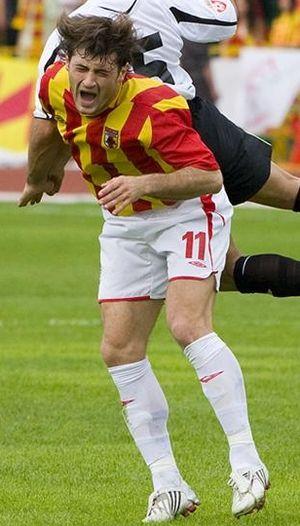
Serghei Dadu est un footballeur international moldave né le 23 janvier 1981 à Chișinău, qui évoluait au poste d'attaquant.